Gieve Patel

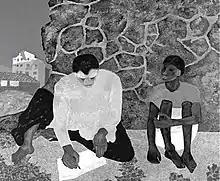
"The Letter Home" (2002) by Gieve Patel

A similar atmosphere of mystery and peace can be seen in other city-based images painted by Patel in the later period. "Two men near a handcart", "Vegetable seller", "Bus stop, The Letter Home" are some of his notable works. In these paintings one can see how the painter works on two different aspects at the same time. On one hand, the idea is to create engaging experiences through pictures, colours and shapes. Whereas, on the other hand, there are struggles of people in their daily lives and its relationship with the artist. Given his closeness to life and the increasing violence in society, Patel's paintings in the 1980s and 1990s often featured wounded people and images of the dead. They take a critical look at some of the terrible aspects of human nature and society as a whole with a fearless and neutral perspective.